Land of Fate

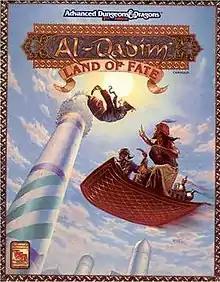

Land of Fate is an accessory for the 2nd edition of the "Advanced Dungeons & Dragons" fantasy role-playing game, published in 1992.